Helge André Njåstad

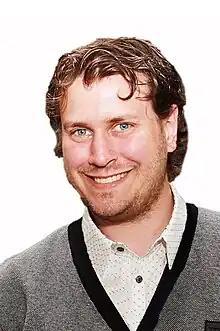

Helge André Njåstad (born 5 June 1980) is a Norwegian politician for the Progress Party. He has served as a member of the